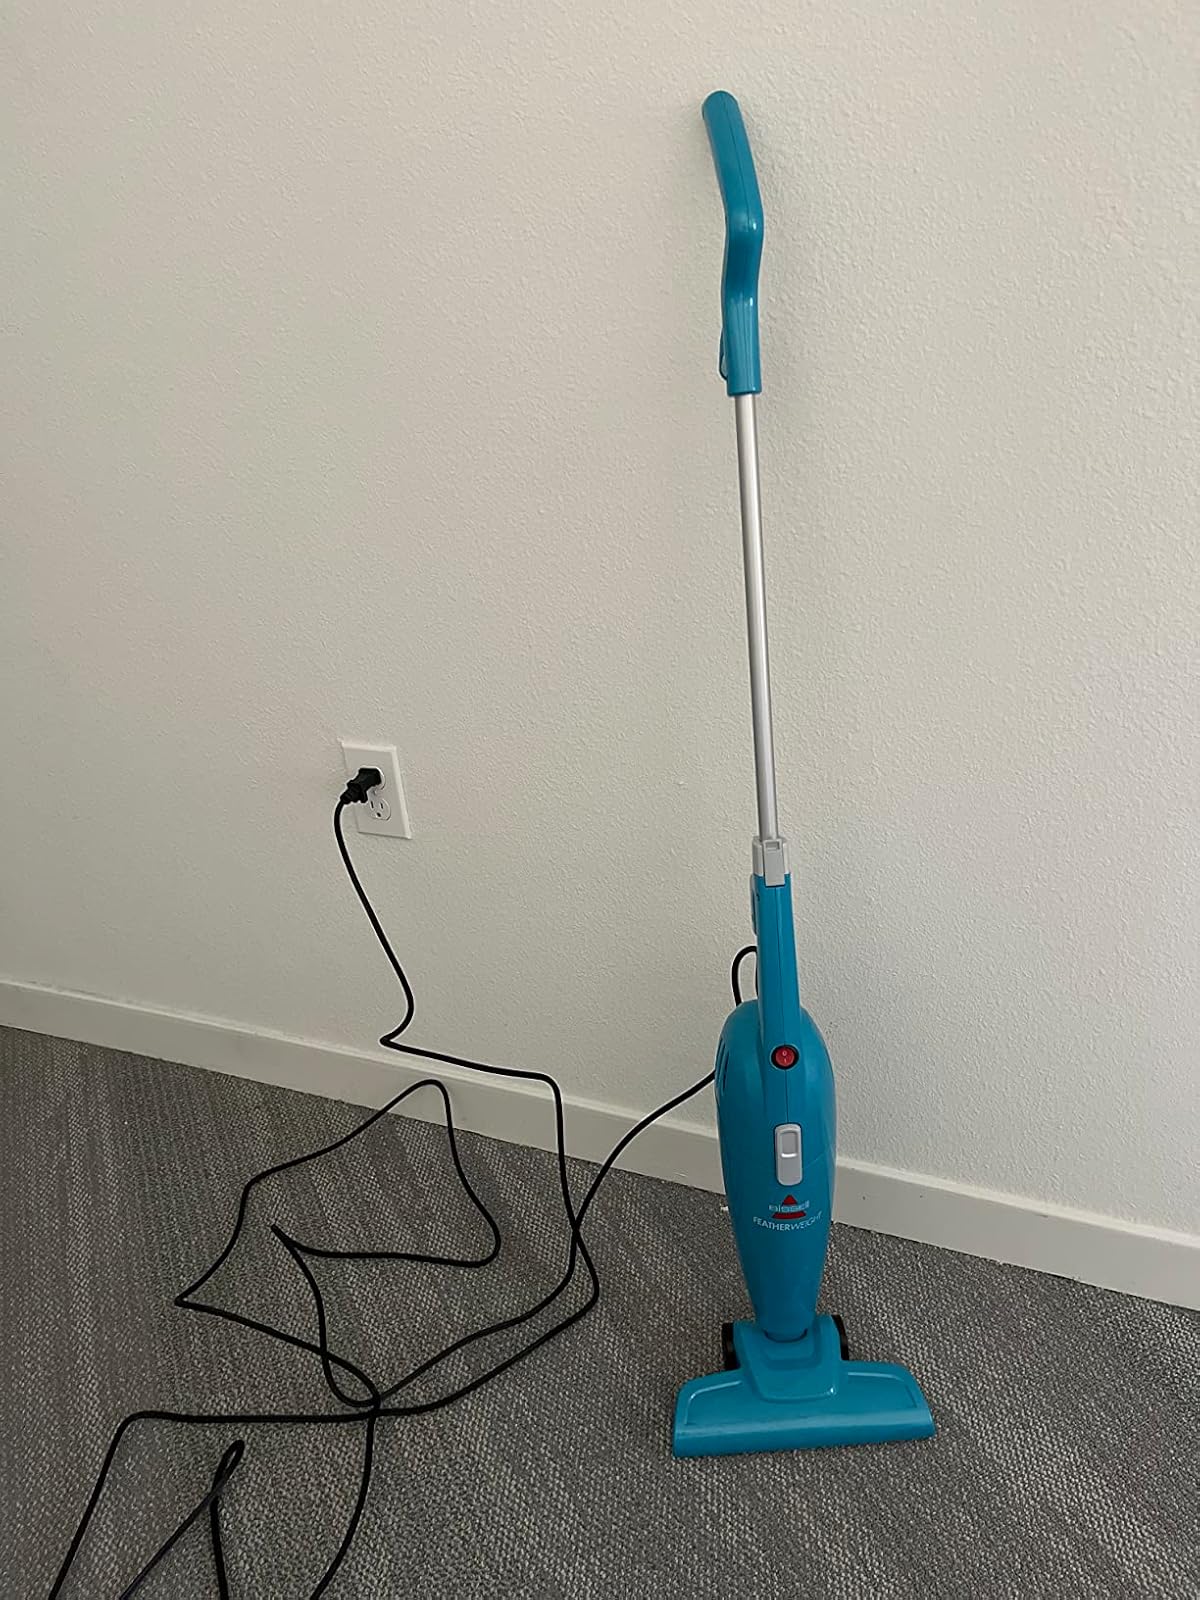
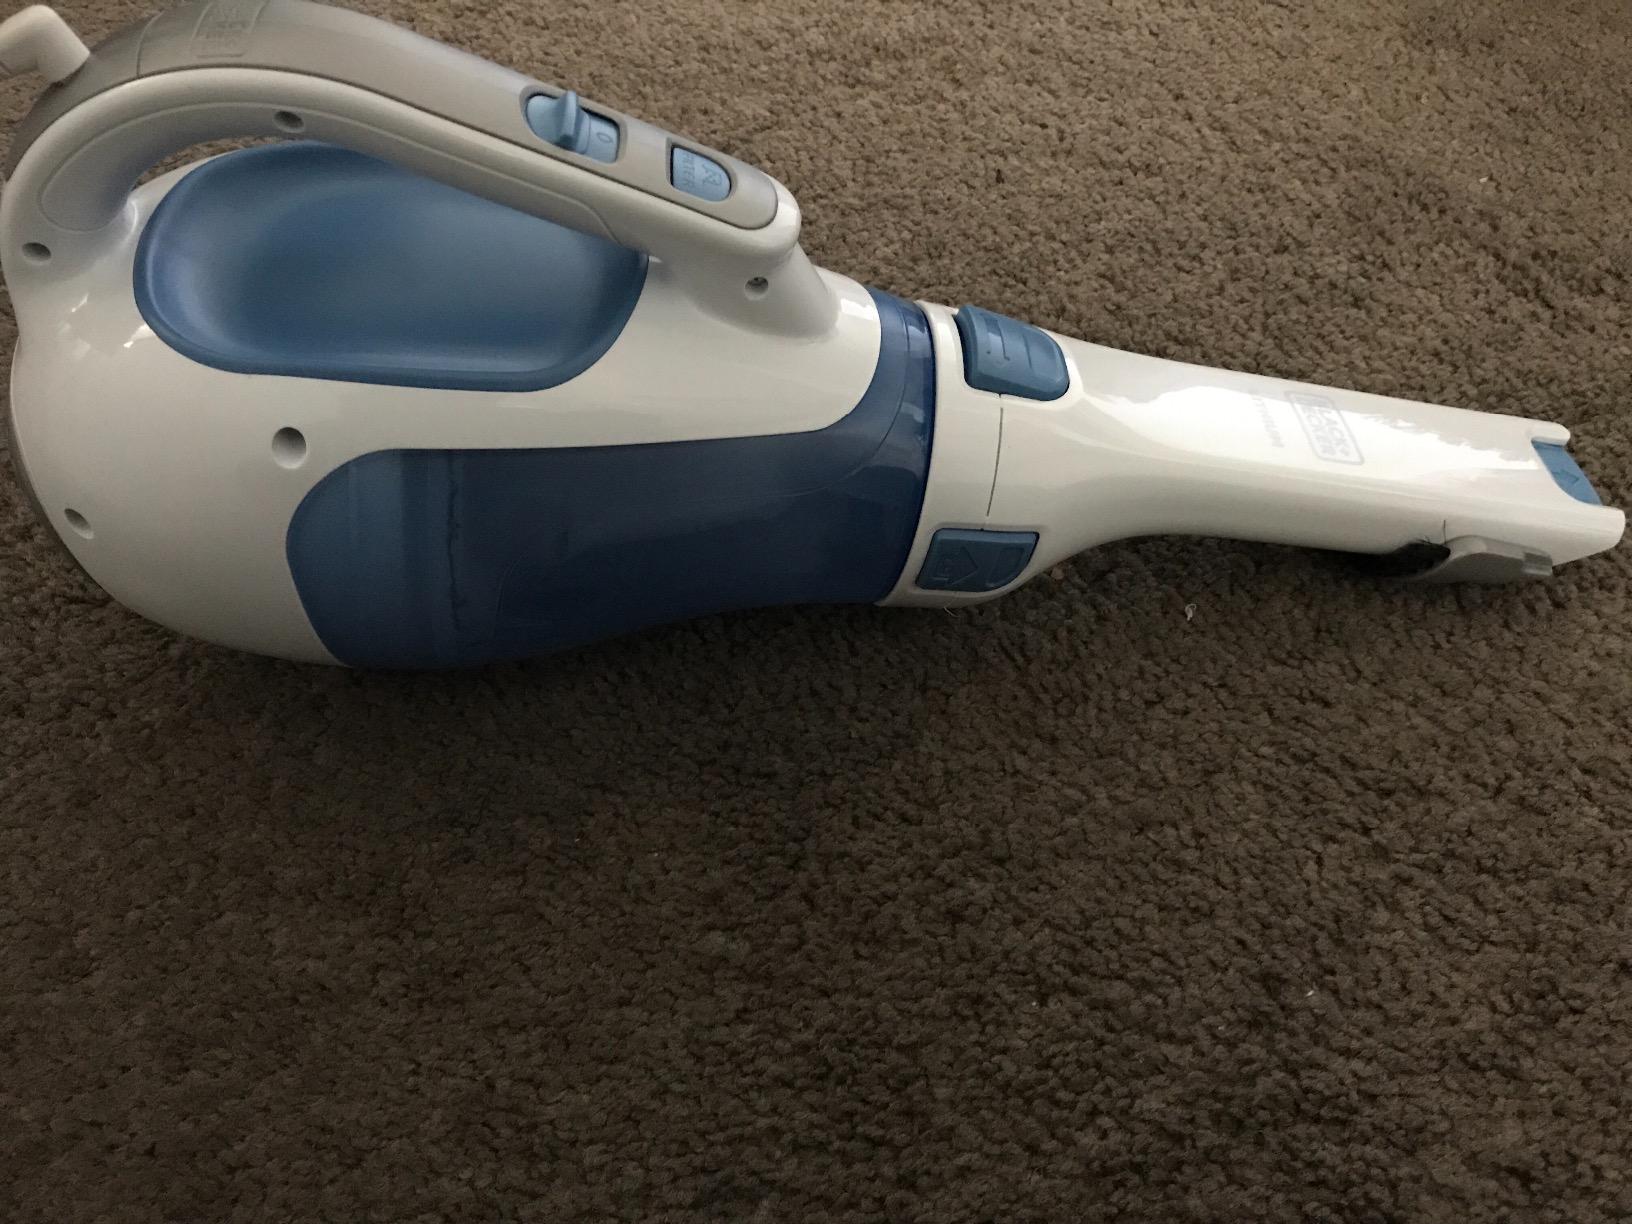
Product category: items_vacuum
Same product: no